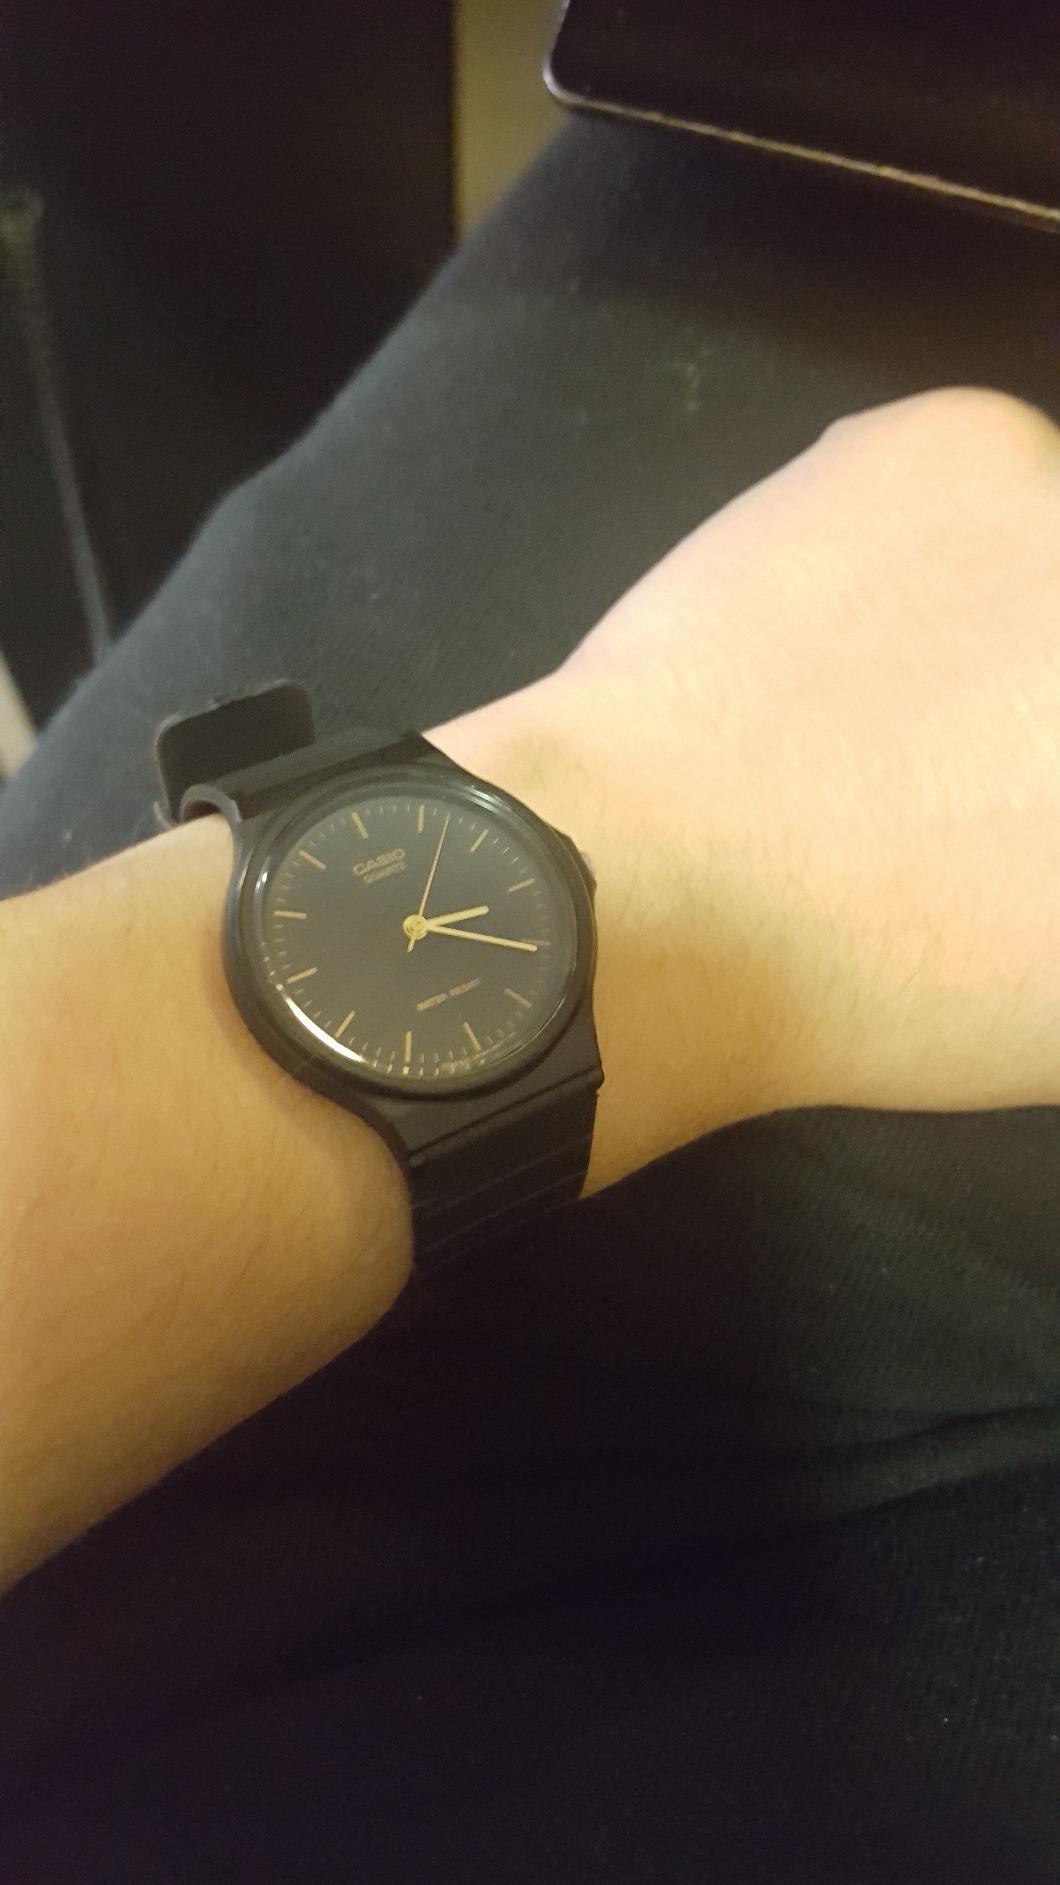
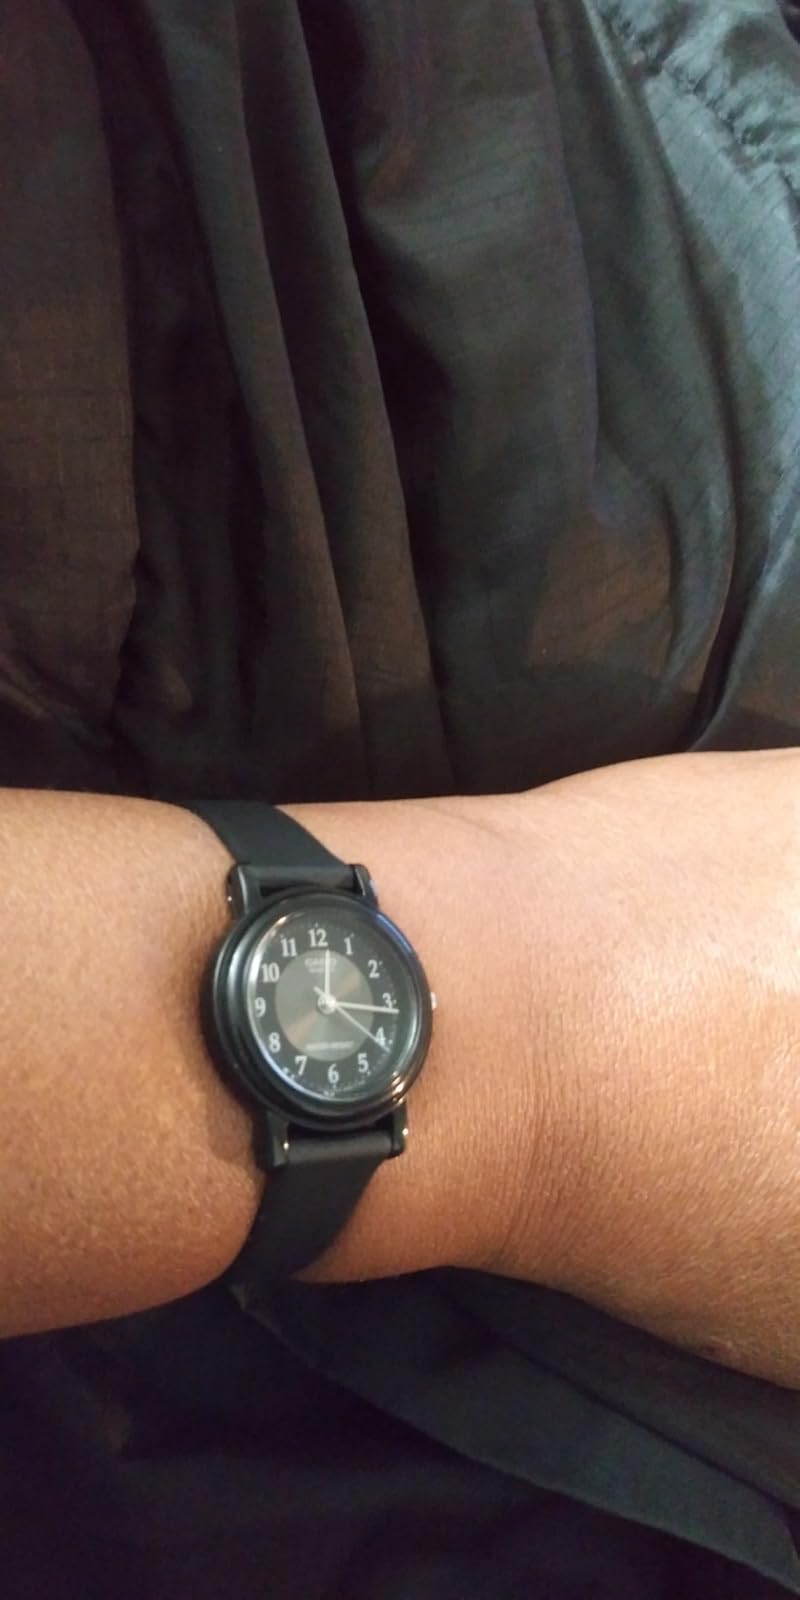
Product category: accessories_watch
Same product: no